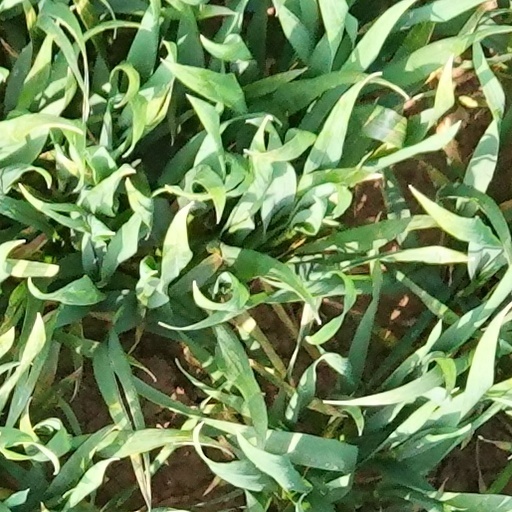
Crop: wheat